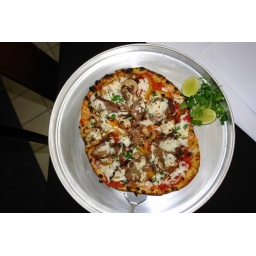
Your italian pizza dough recipe will shine when cooked with the best brick oven technology in the world.